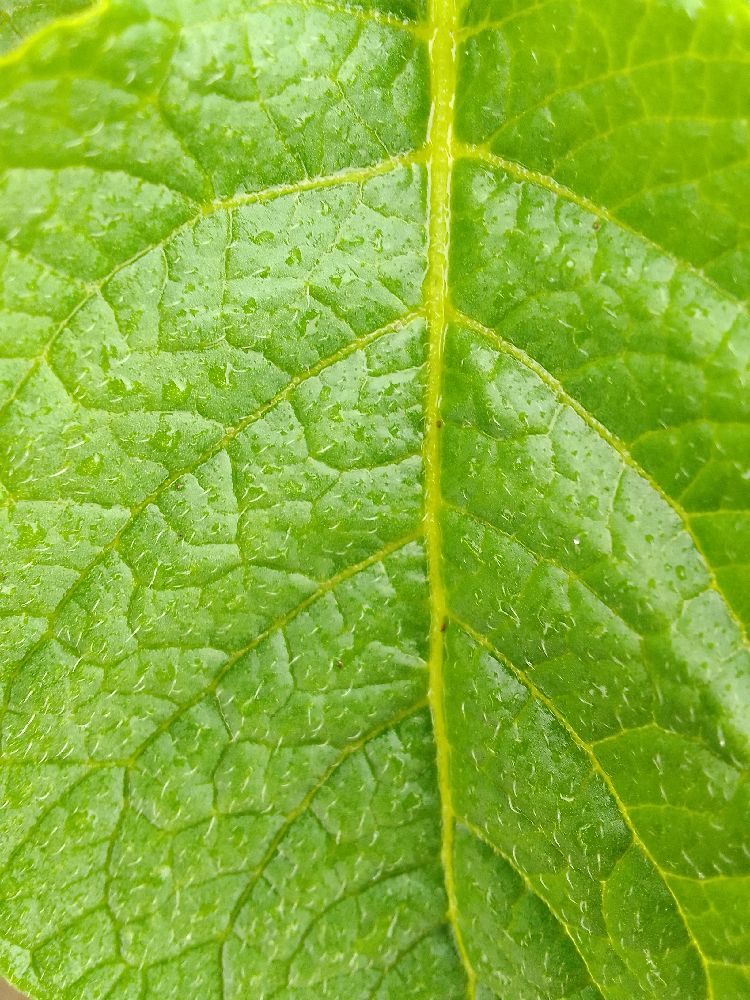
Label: Healthy